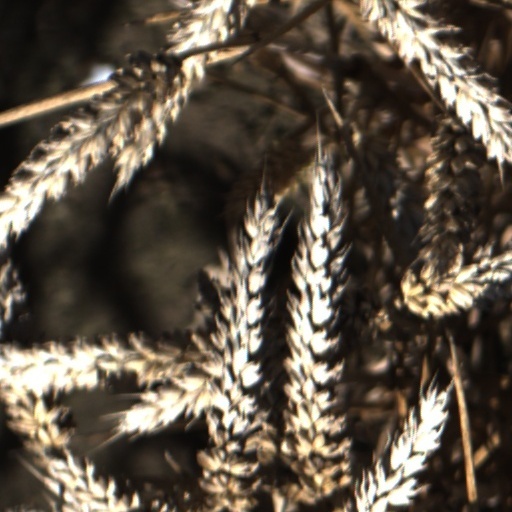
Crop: wheat